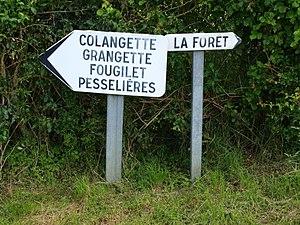
Thury (Yonne, France)